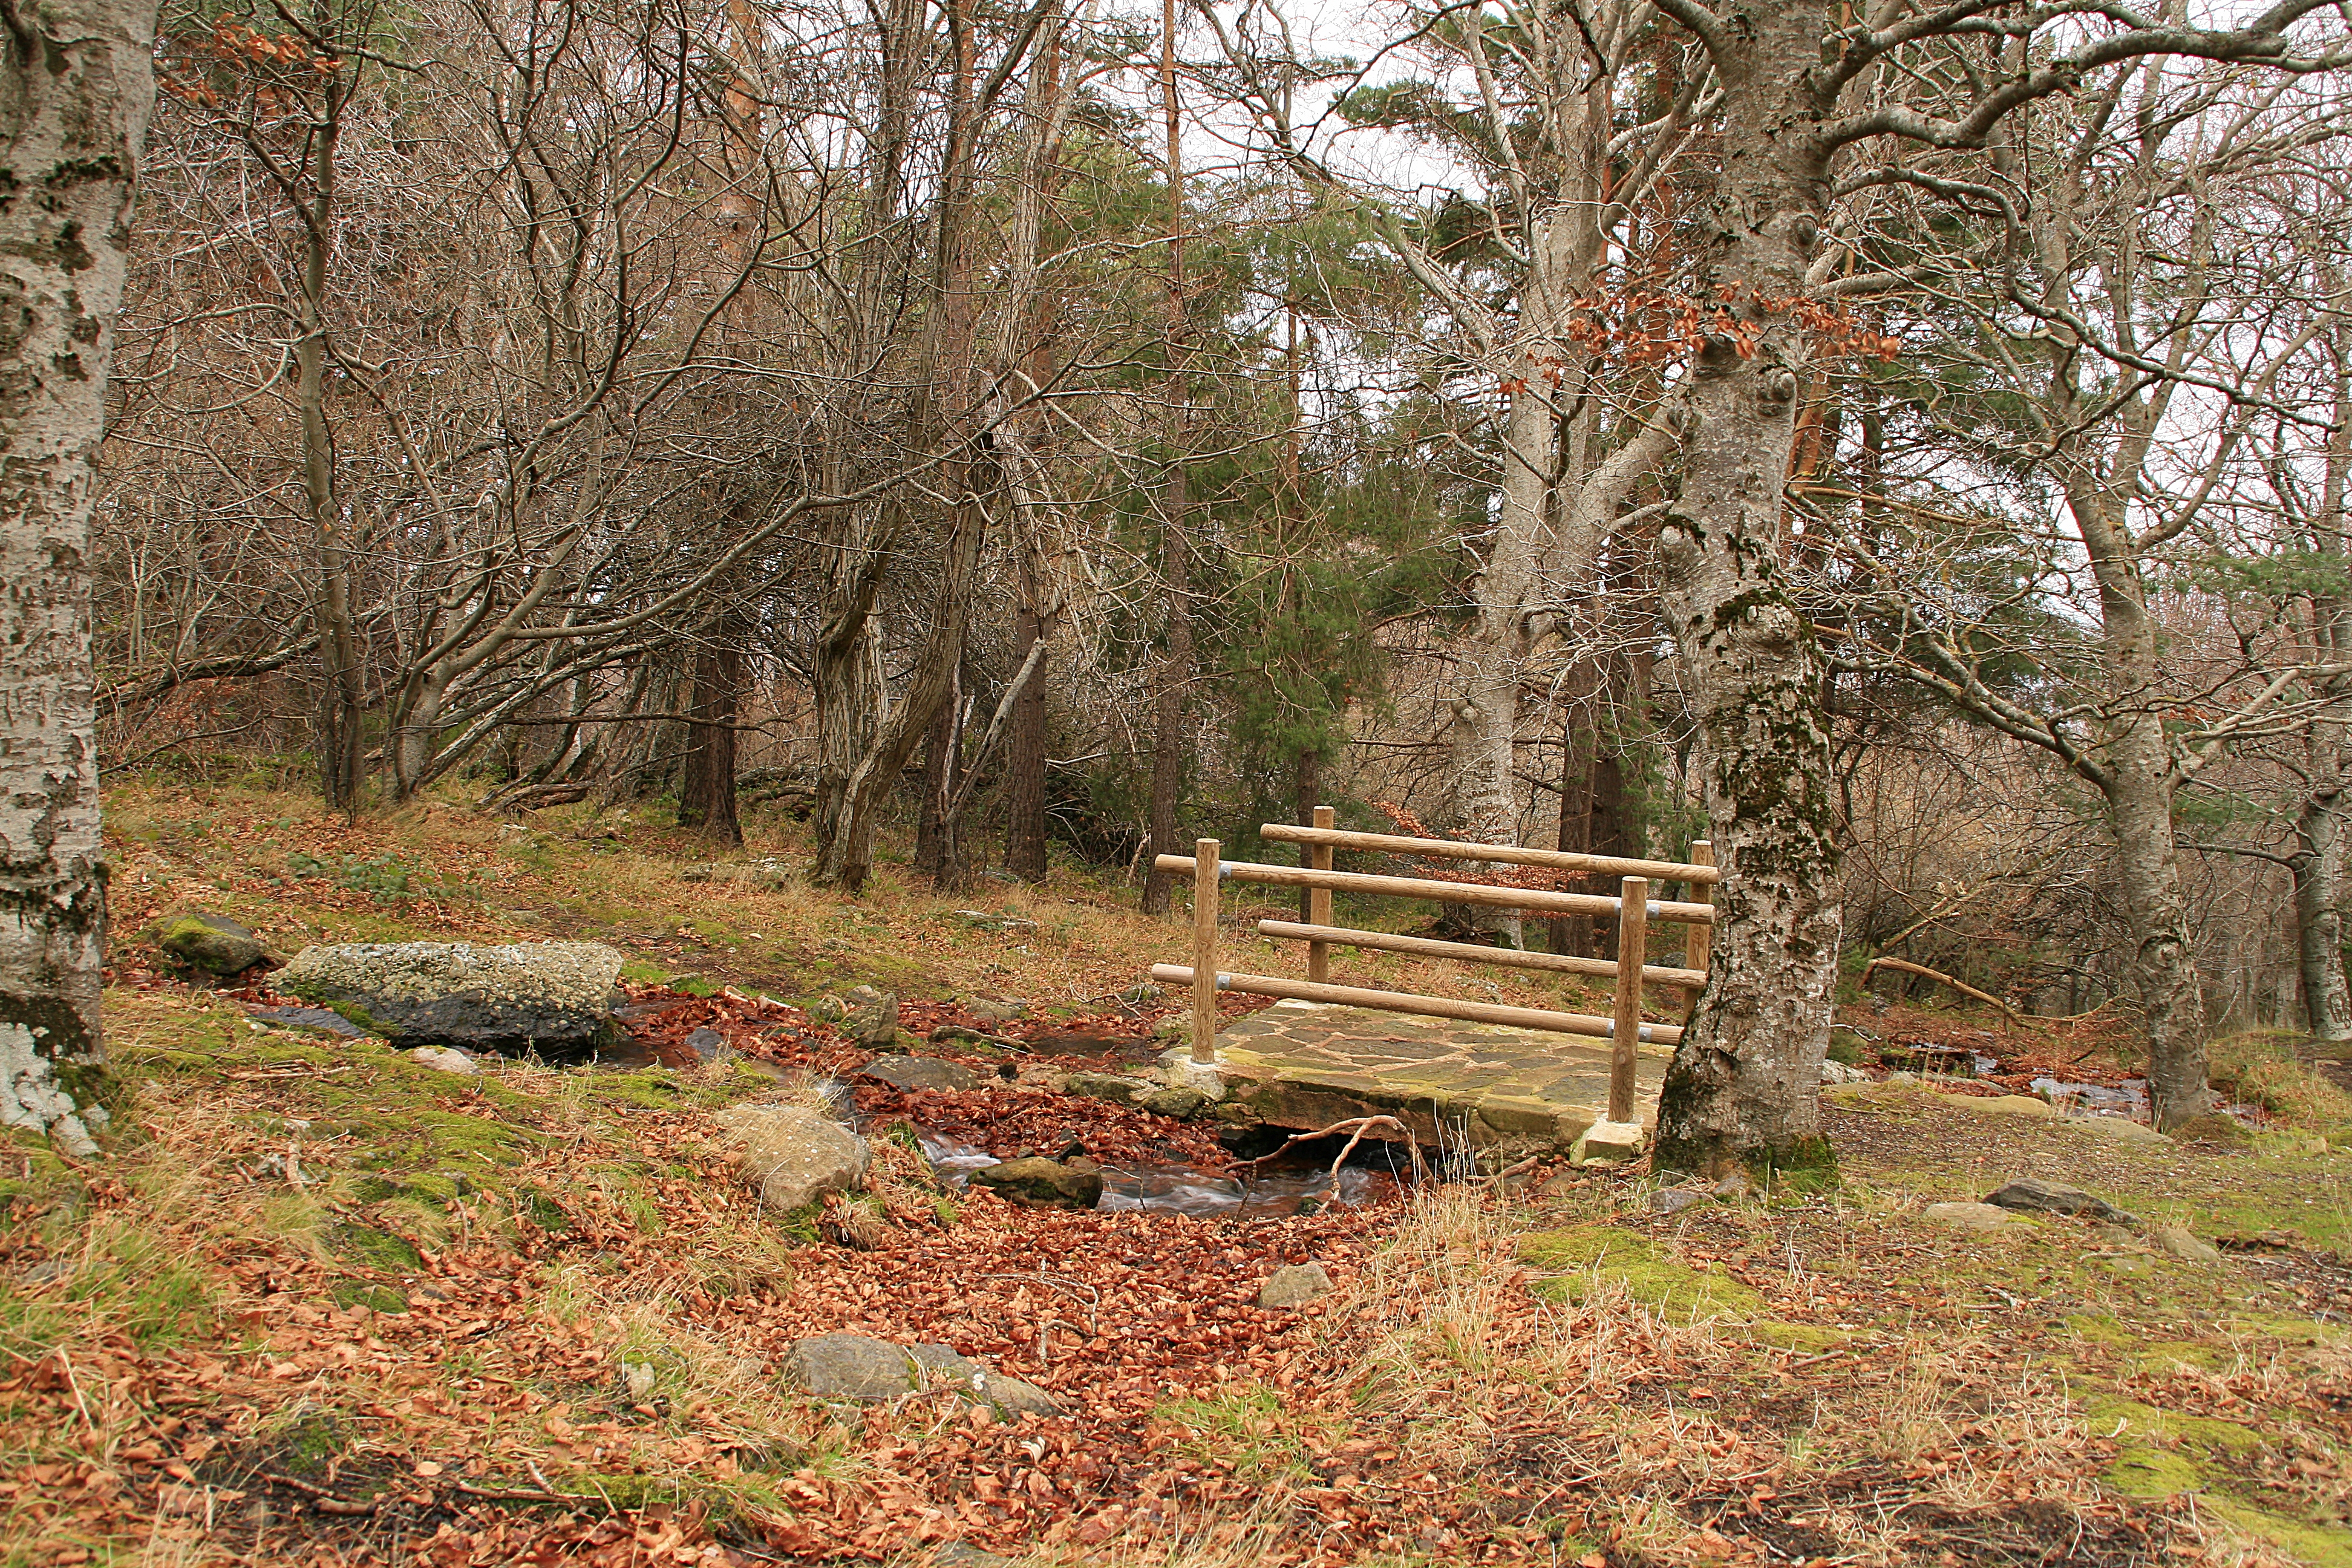
tree, forest, wilderness, plant, trail, leaf, autumn, season, moncayo, mygearandme, woodland, habitat, rural area, natural environment, woody plant